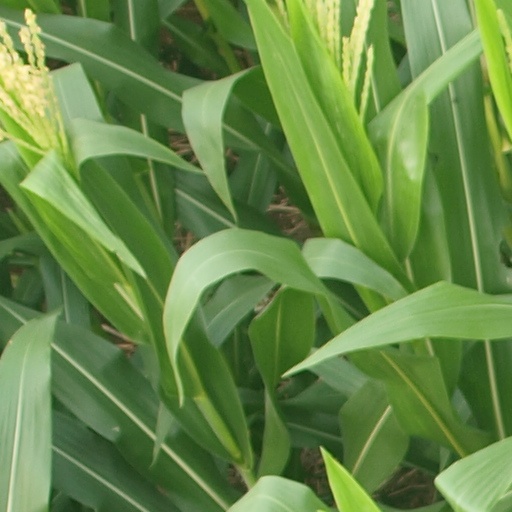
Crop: maize; corn